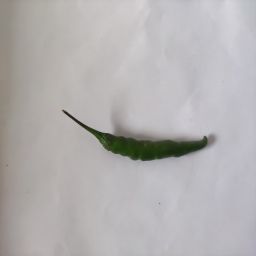
Crop: Chile Pepper
Quality: Unripe